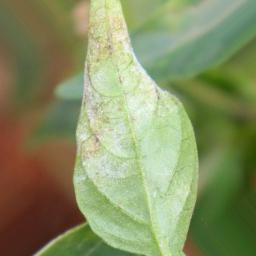
Label: powdery mildew